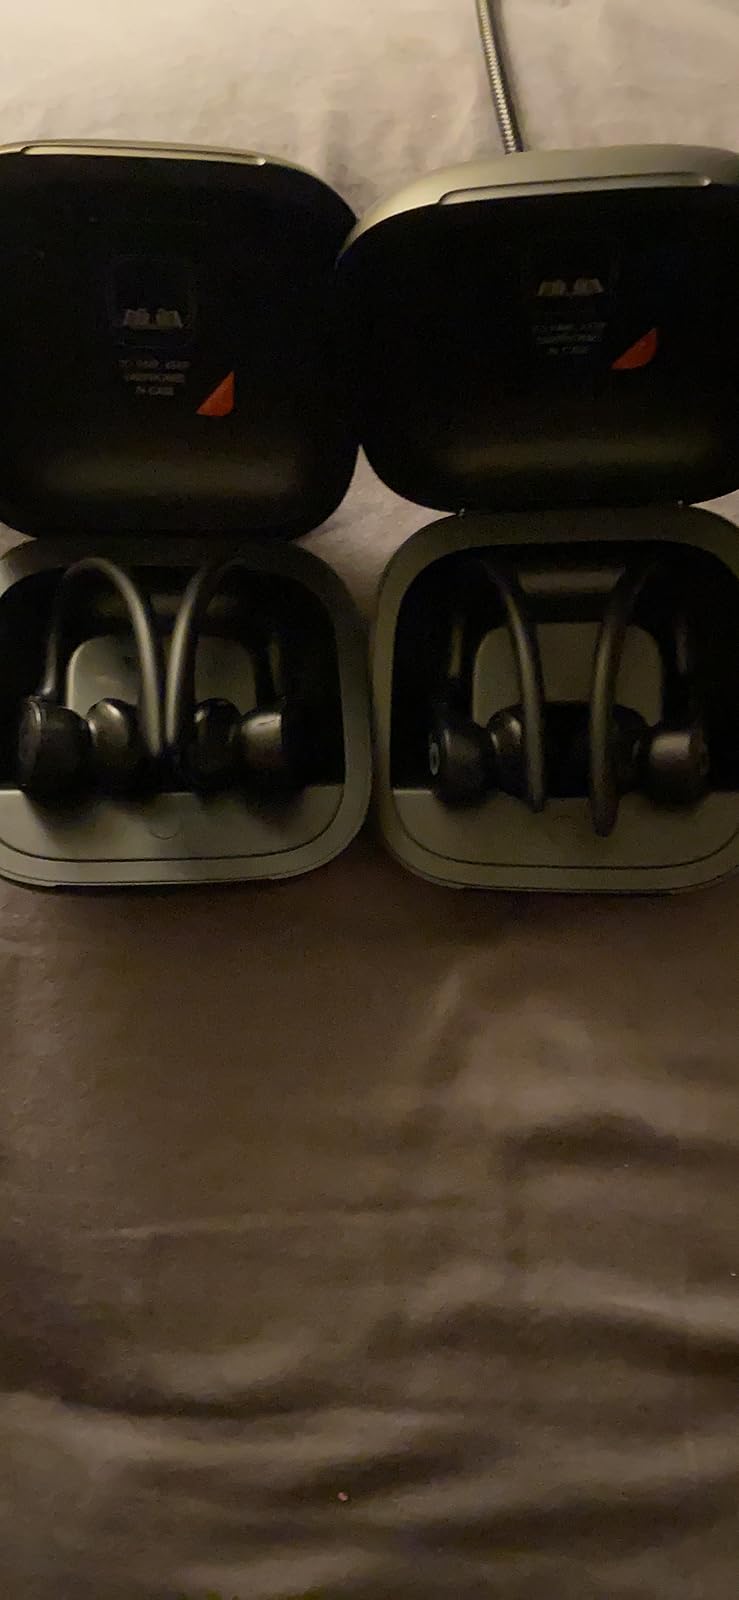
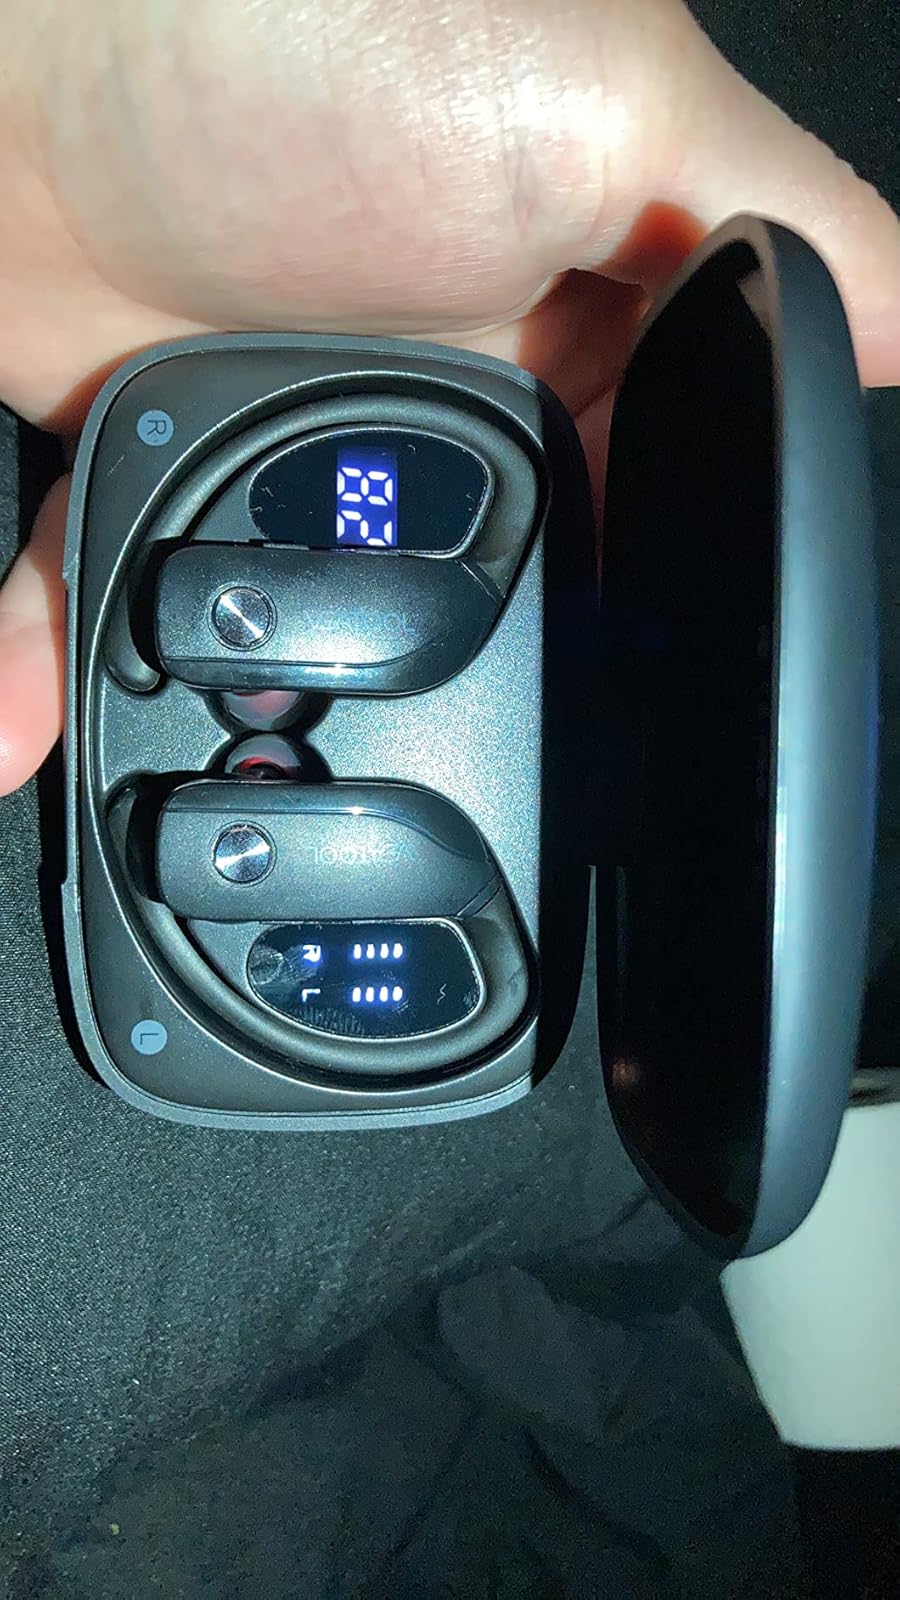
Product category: earbuds
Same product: no